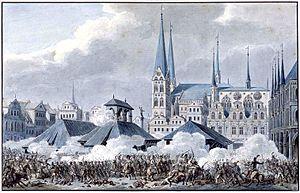
La bataille de Lübeck oppose les Français commandés par les maréchaux Bernadotte et Soult, aux Prussiens commandés par le général Blücher pendant la campagne de Prusse de 1806. La confrontation a lieu les 6 et 7 novembre 1806.
L'Armée royale prussienne était l'armée du royaume de Prusse. Ces forces armées furent essentielles dans l'affirmation du Brandebourg en tant que pouvoir européen.